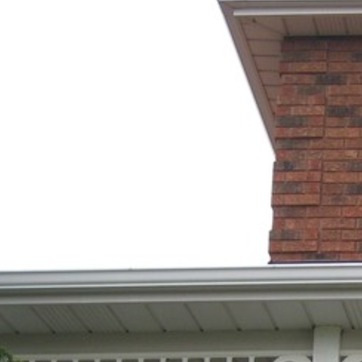
Material: sky